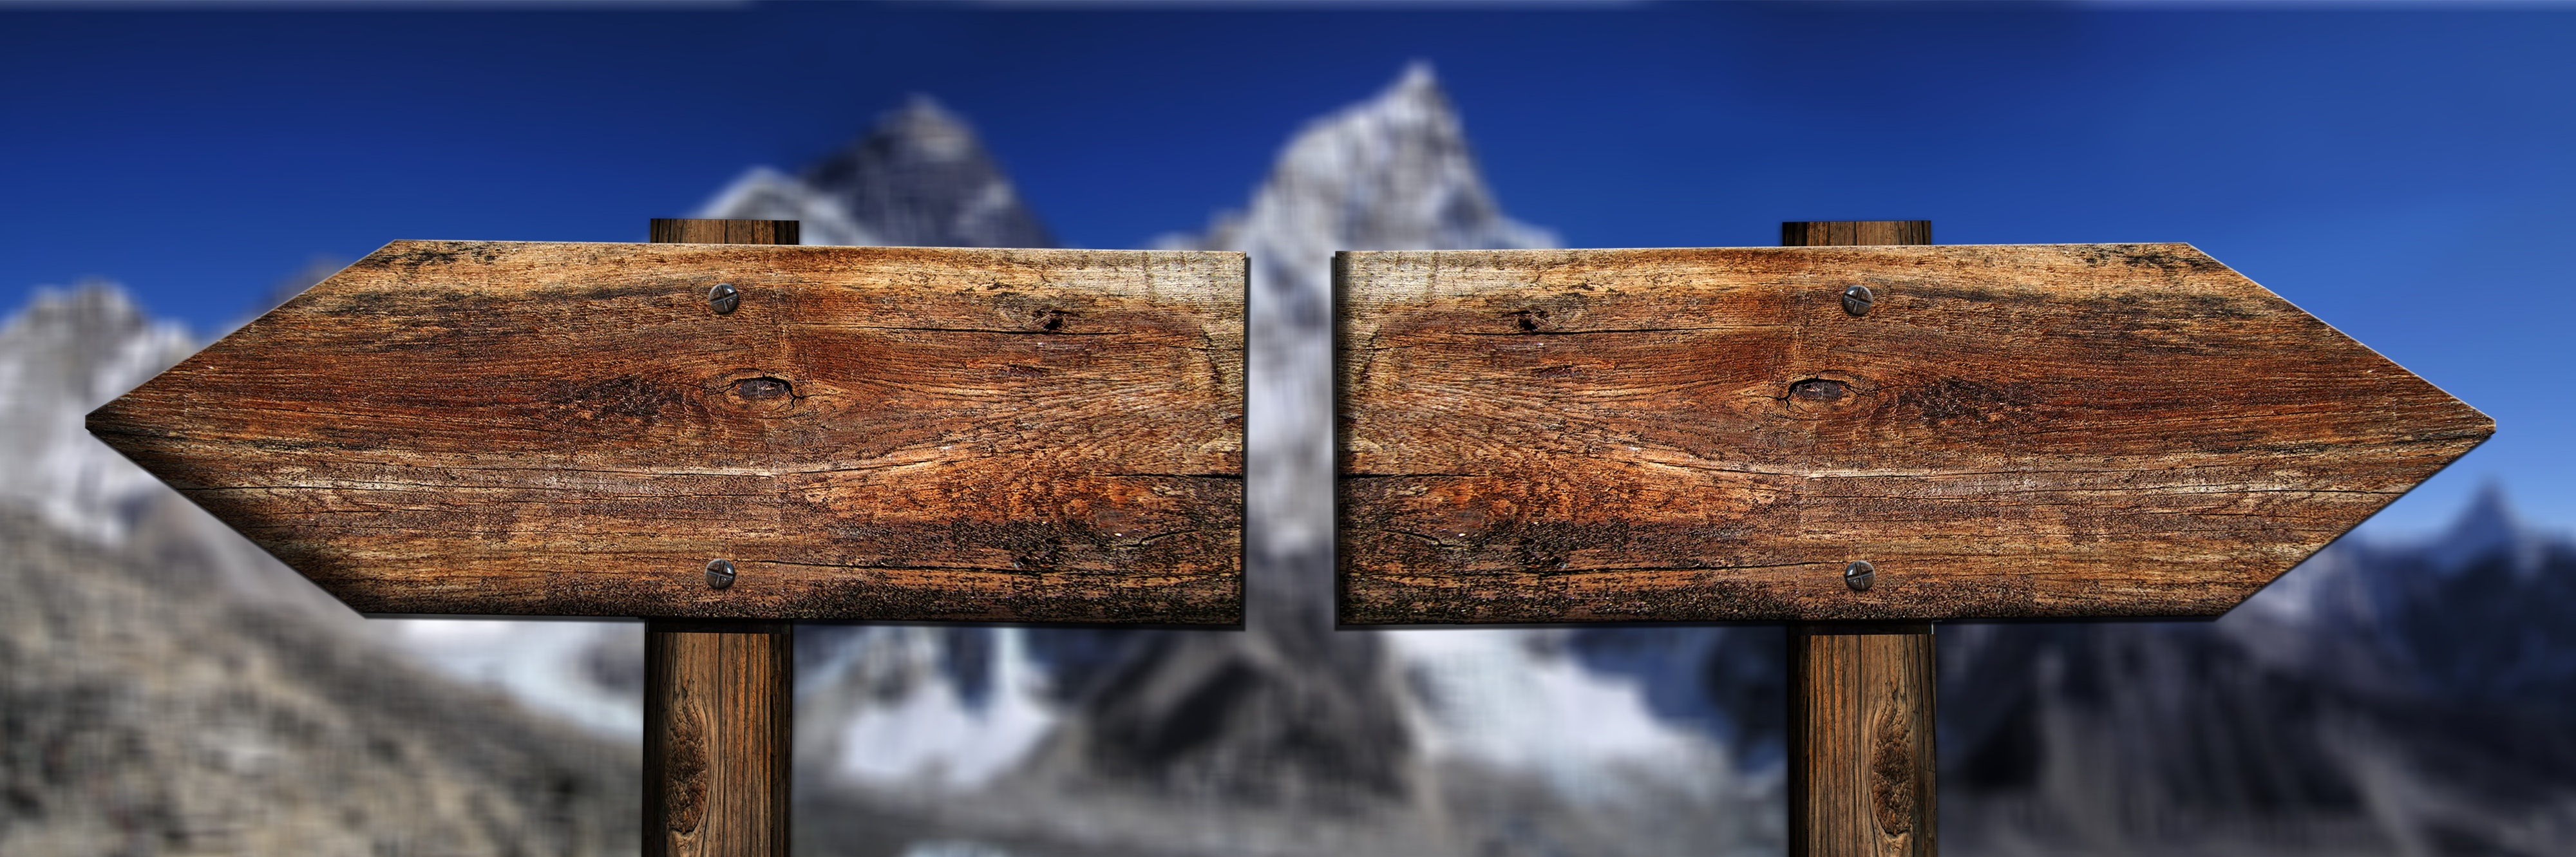
sky, board, wood, direction, symbol, page, summit, note, marking, mountains, signs, different, arrows, right, directory, away, next, wise direction, mount everest, opposed to, wood stain